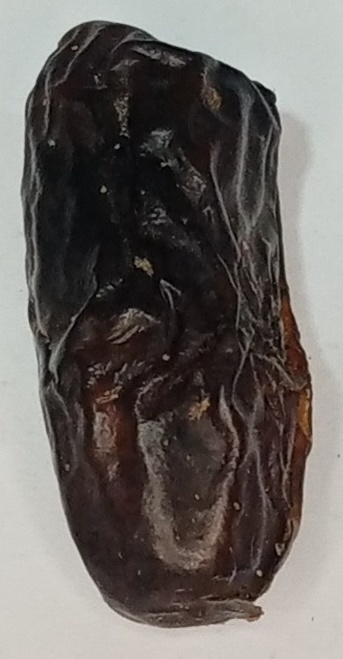
Variety: gajar
Size: large
Grade: grade-1